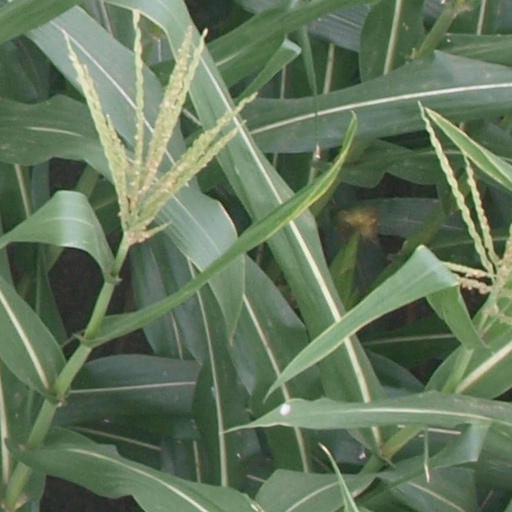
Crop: maize; corn